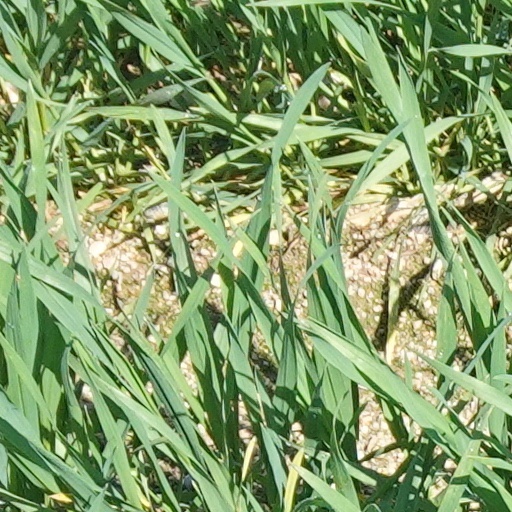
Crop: wheat